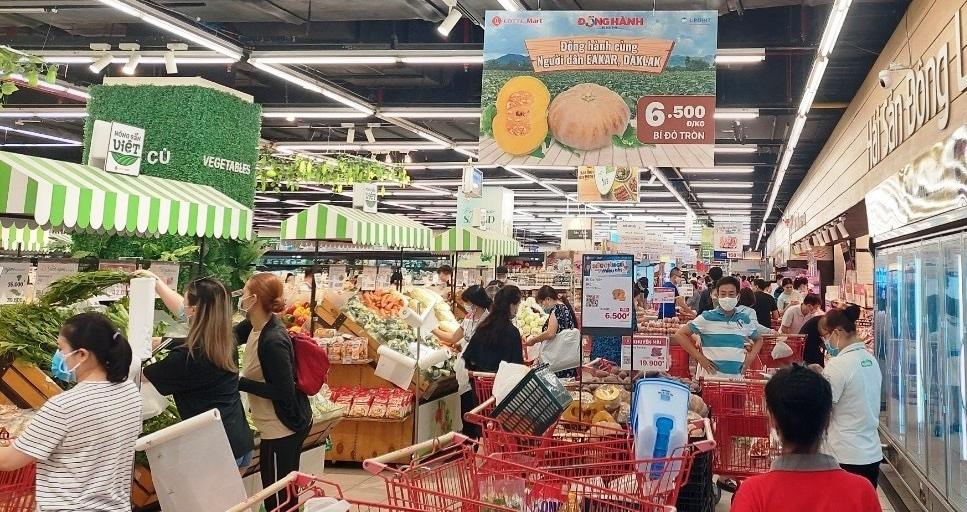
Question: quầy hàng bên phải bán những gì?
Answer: bán hải sản đông lạnh